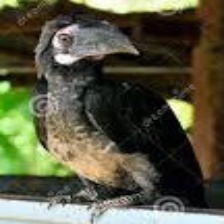
Species: WHITE CRESTED HORNBILL
Scientific name: TROPICRANUS ALBOCRISTATUS
ImageNet parent category: hornbill